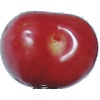
Label: Cherry 2